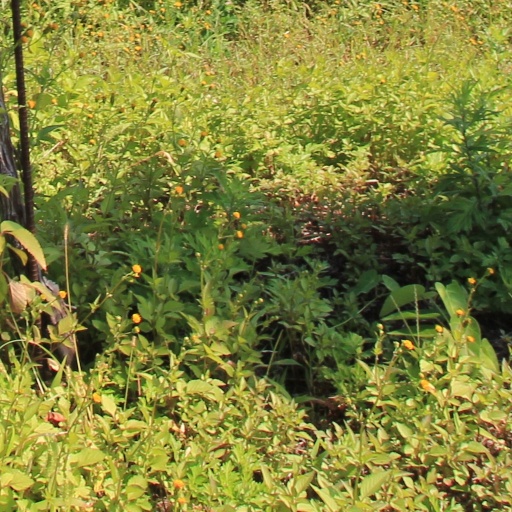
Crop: grape